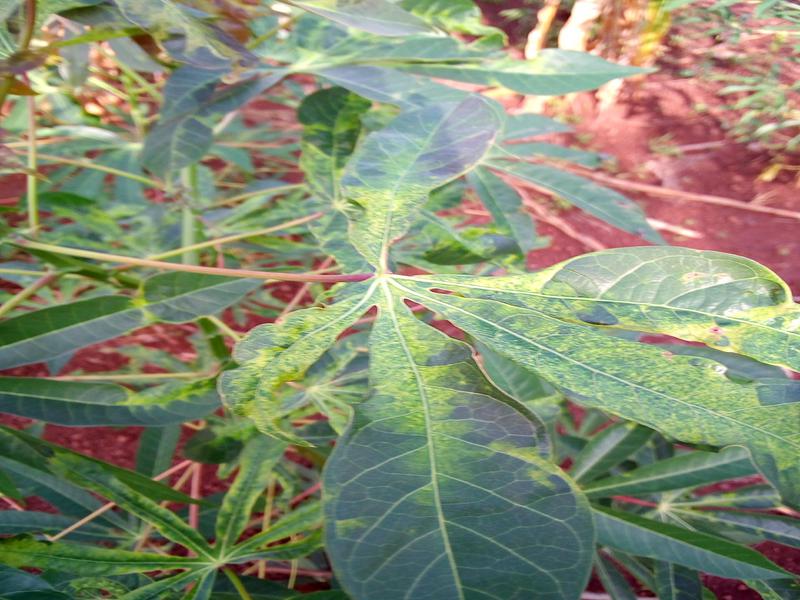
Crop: cassava
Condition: mosaic_disease